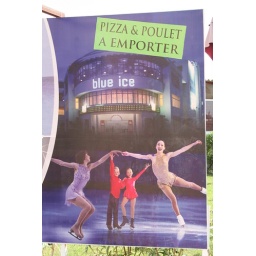
A fun tunisian advertisement saying &amp;quot;takeaway pizza and chicken&amp;quot;... over a photo showing girls ice-skating. IMG_9907